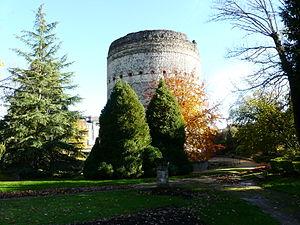
La tour de Vésone, Périgueux, Dordogne, France.
La Tour de Vésone est le vestige d'un temple gallo-romain consacré à Vesunna, la déesse tutélaire des Pétrucores. Le sanctuaire fut édifié au Iᵉʳ ou IIᵉ siècle. Vesunna, était le nom gallo-romain de Périgueux, dans le département de la Dordogne, en région Nouvelle-Aquitaine.